Steve Sedgwick (journalist)

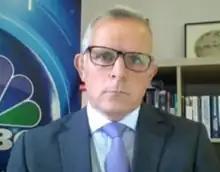
At the World Economic Forum's Sustainable Development Impact Summit 2021

Steve Sedgwick is an English financial journalist for CNBC Europe in London. He presents CNBC Europe's breakfast news programme "Squawk Box Europe". He is also CNBC's OPEC reporter.